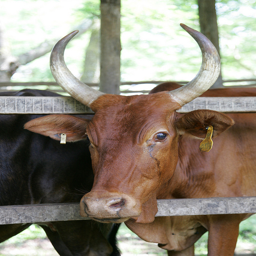
A cow sticks its head through the rails of a fence.
Two cows with long horns in a cattle shed
A bull with a yellow tag staring at the camera.
A cow with large horns sticking it's head between a fence.
Brown longhorn cow beside a black one standing in corral.